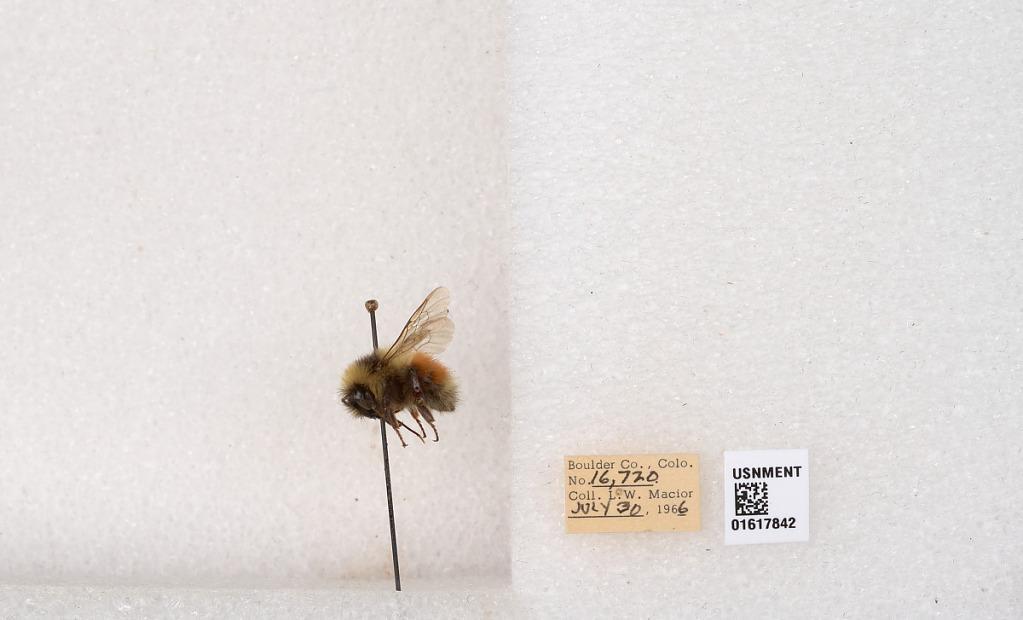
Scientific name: Bombus (Pyrobombus) sylvicola Kirby
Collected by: L. Macior
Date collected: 1966-7-30
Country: United States
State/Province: Colorado
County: Boulder
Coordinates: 40.0925, -105.358